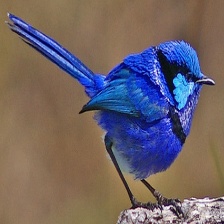
Species: SPLENDID WREN
Scientific name: MALURUS SPLENDENS